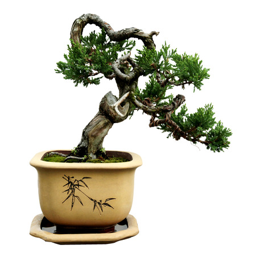
person potted plants in the white background .